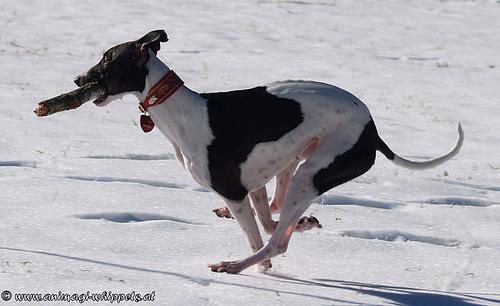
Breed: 234-n000065-whippet